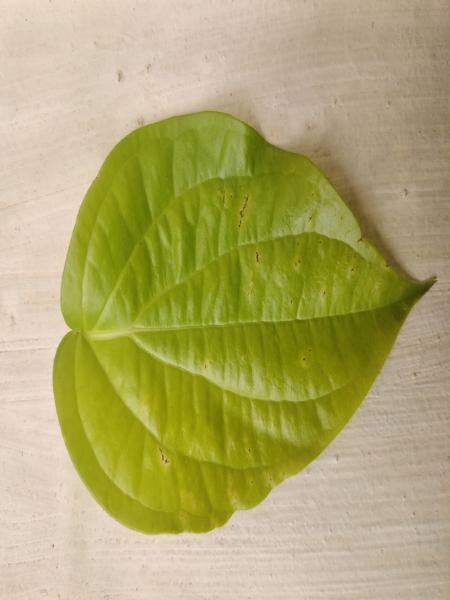
Plant: Betel